2020 Polish Basketball Cup

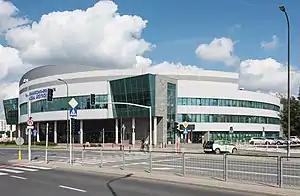
The Arena Ursynów hosted the tournament

The 2020 Suzuki Polish Basketball Cup was the 57th edition of Poland's national cup competition for men basketball teams. It was managed by the Polish Basketball League (PLK) and was held in Warsaw, in the Arena Ursynów for the fourth time in a row. Anwil Włocławek won its fourth Cup title in club history.